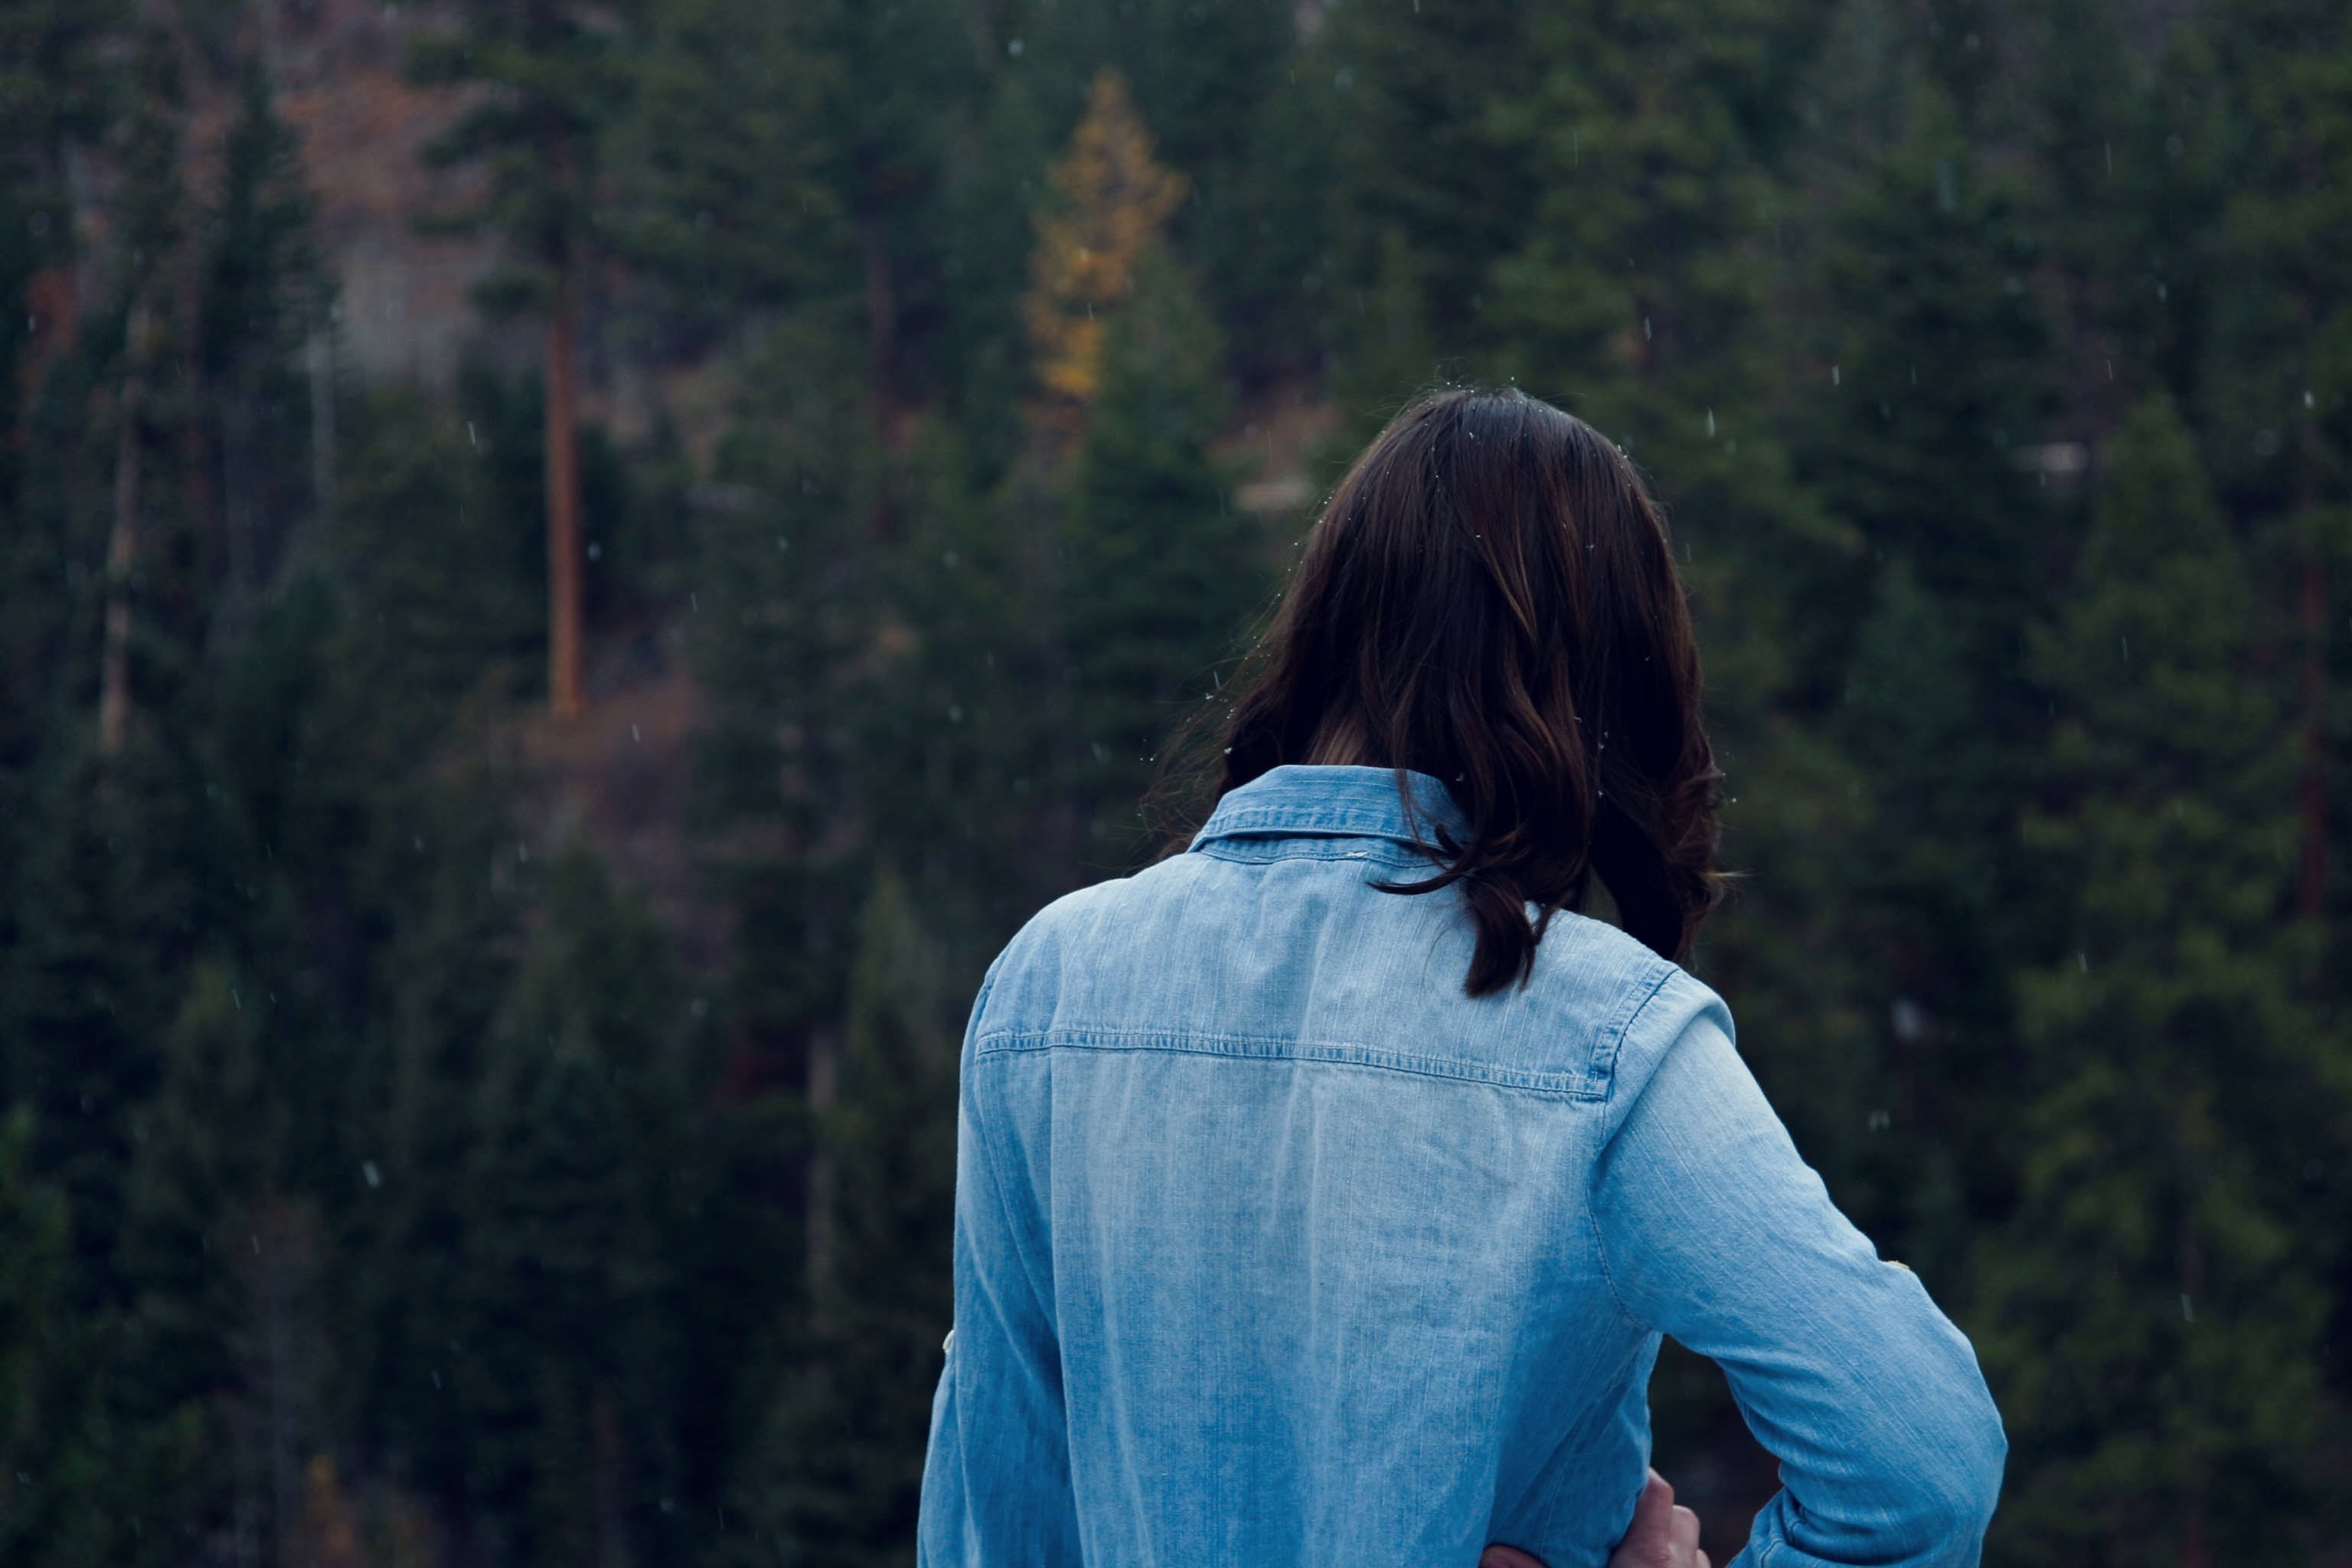
tree, nature, forest, mountain, winter, girl, woman, sunlight, morning, spring, autumn, blue, season, habitat, natural environment